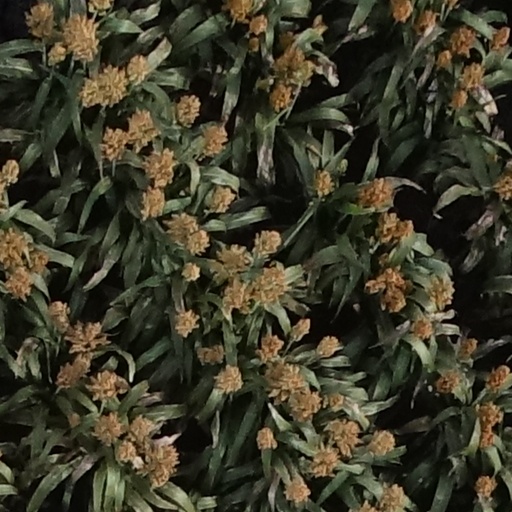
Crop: sorghum